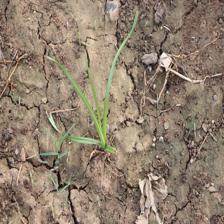
Label: Grass